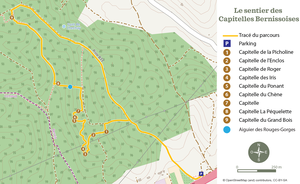
Carte du sentier des capitelles Bernissoises à Bernis
Le sentier des capitelles bernissoises est un sentier de randonnée mettant en valeur un site agricole historique dont les constructions témoignent de l'époque où la garrigue était cultivée par des ouvriers agricoles ou rachalans. Il est situé sur la commune de Bernis dans le département du Gard dans la région Occitanie. Avec ses 5 kilomètres de long, il constitue une petite randonnée, balisée en jaune.